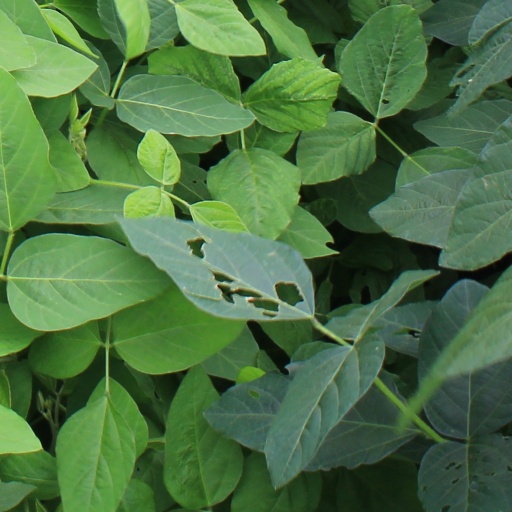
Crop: soybean